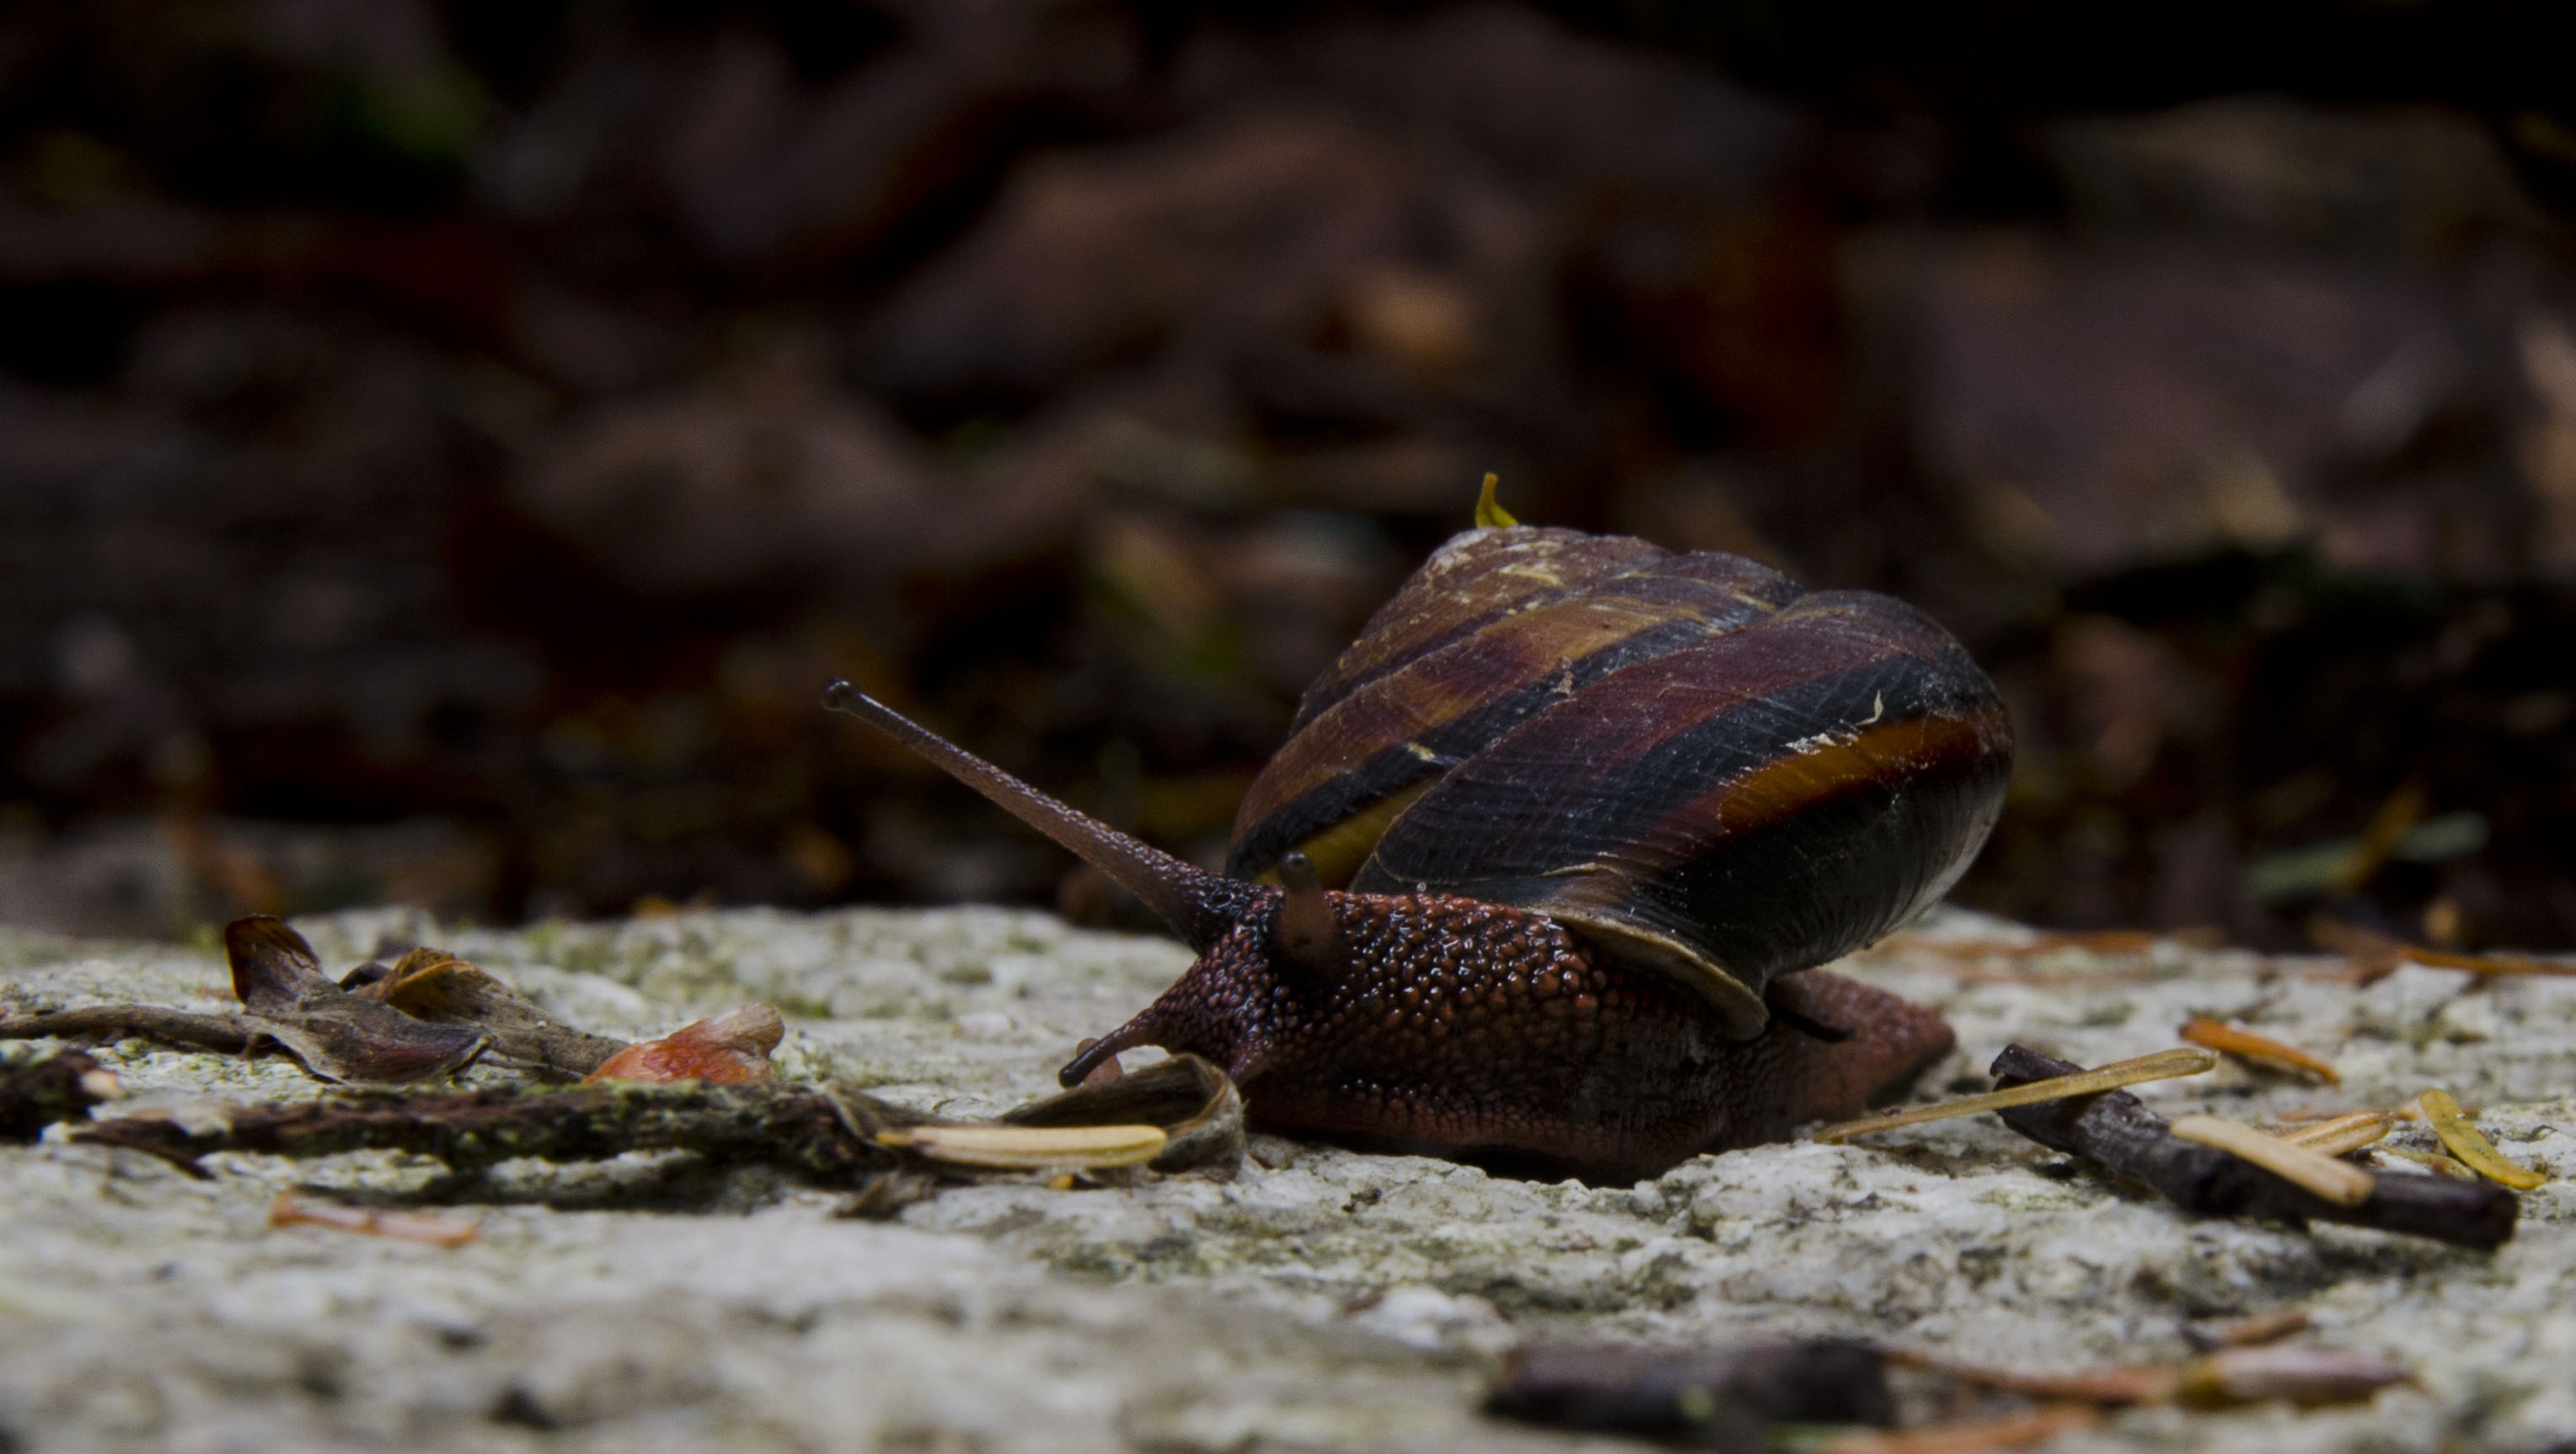
nature, outdoor, rock, leaf, wildlife, antenna, color, macro, natural, small, fauna, shell, invertebrate, life, close up, crawling, leaves, living, snail, animals, slow, slug, macro photography, sea snail, steady, snails and slugs